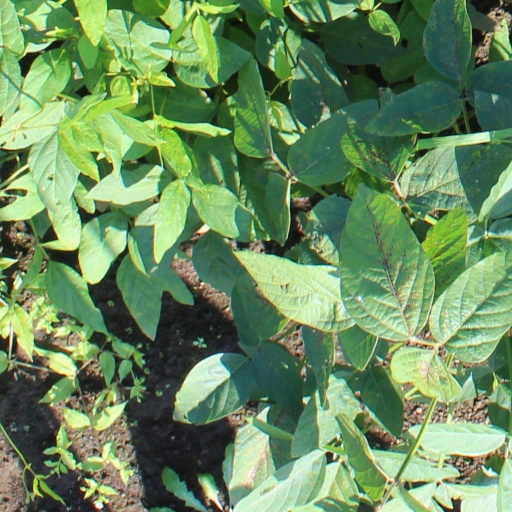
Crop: soybean